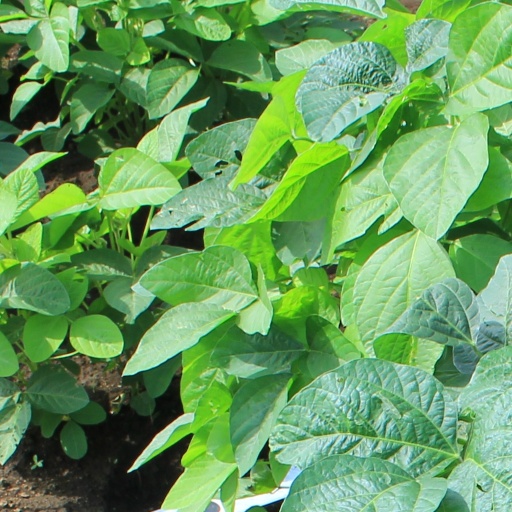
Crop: soybean